List of conspiracy theories

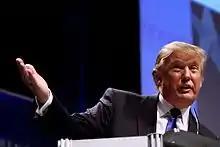
Donald Trump has been a proponent of the conspiracy theory that Barack Obama was not born in the United States.

False flag operations are covert operations designed to appear as if they are being carried out by other entities. Some allegations of false flag operations have been verified or are subjects of legitimate historical dispute (such as the 1933 Reichstag arson attack). Unsubstantiated allegations of such operations feature strongly in conspiracy theories.